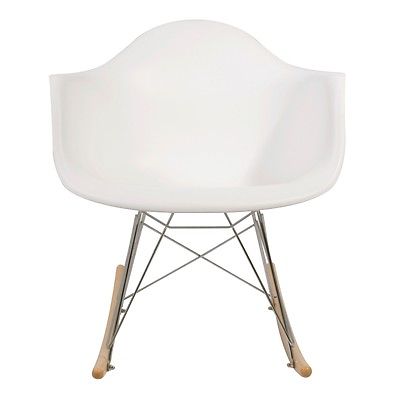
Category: chair